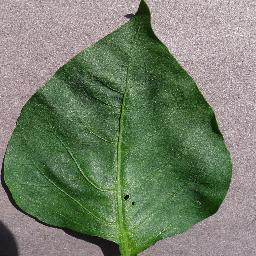
Label: Pepper,_bell___healthy